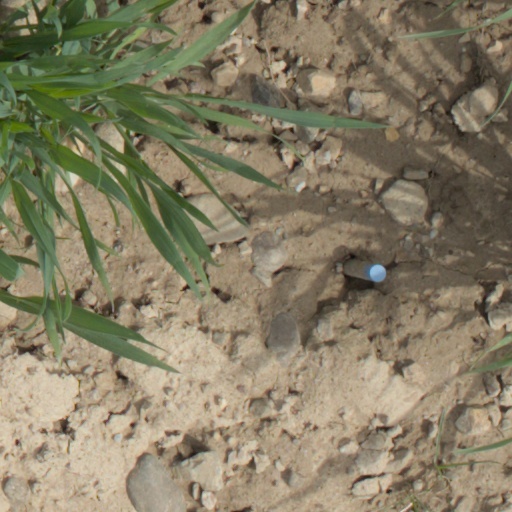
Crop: wheat